Euxoa westermanni

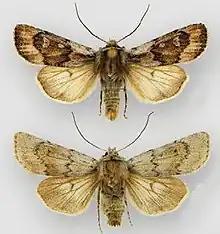

Euxoa westermanni is a species of cutworm or dart moth in the family Noctuidae. It is found in North America.